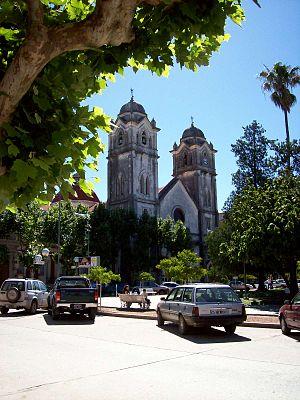
Victoria est une ville du sud-ouest de la province argentine d'Entre Ríos. C'est le chef lieu du département de Victoria.